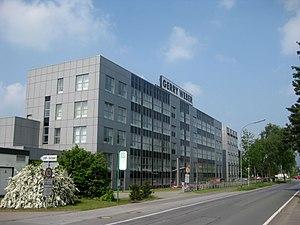
Halle (Westf.) - Bureau central de la de:Gerry Weber Gerry Weber International AG
Gerry Weber est une entreprise allemande du secteur de la mode.